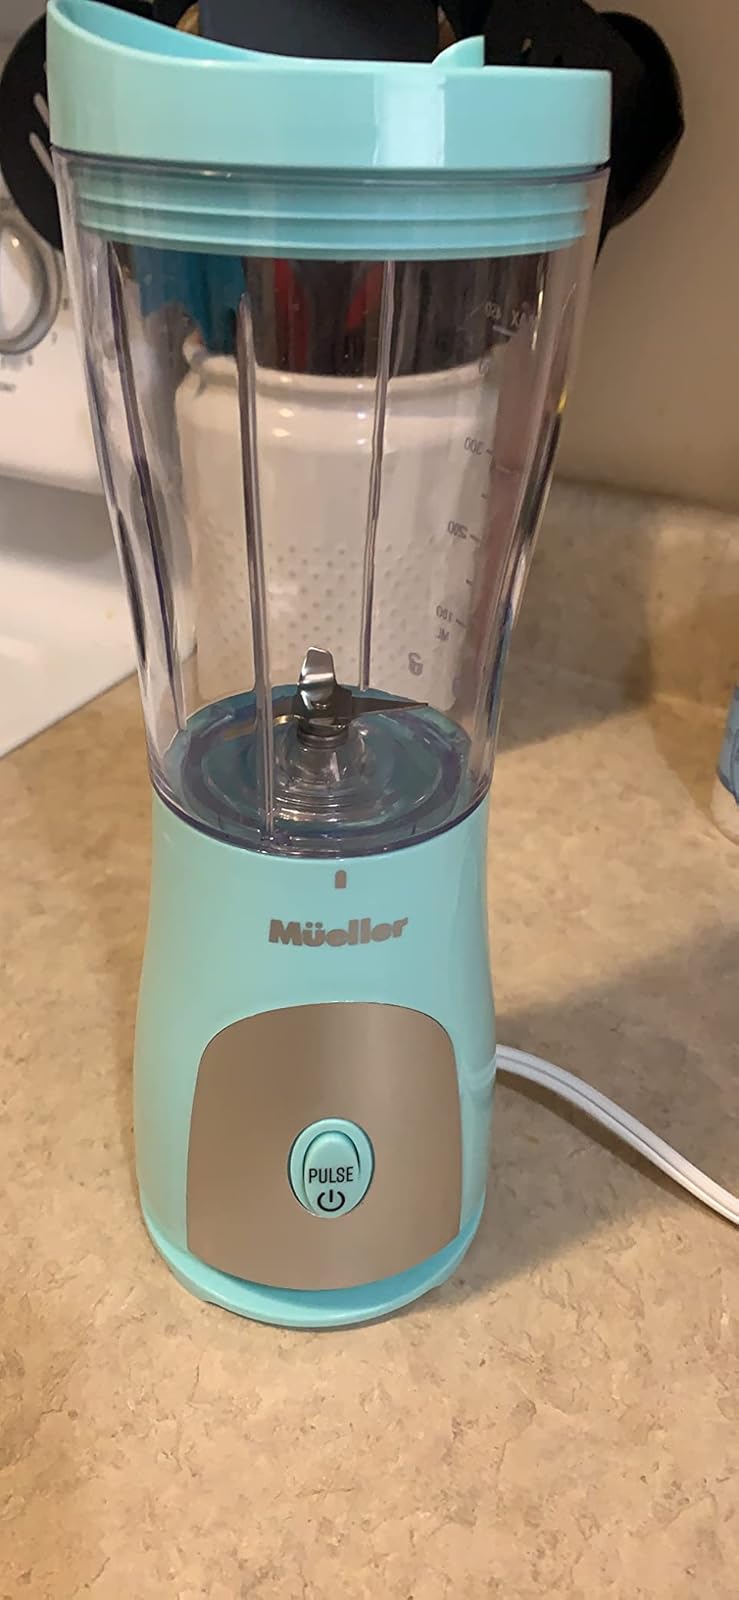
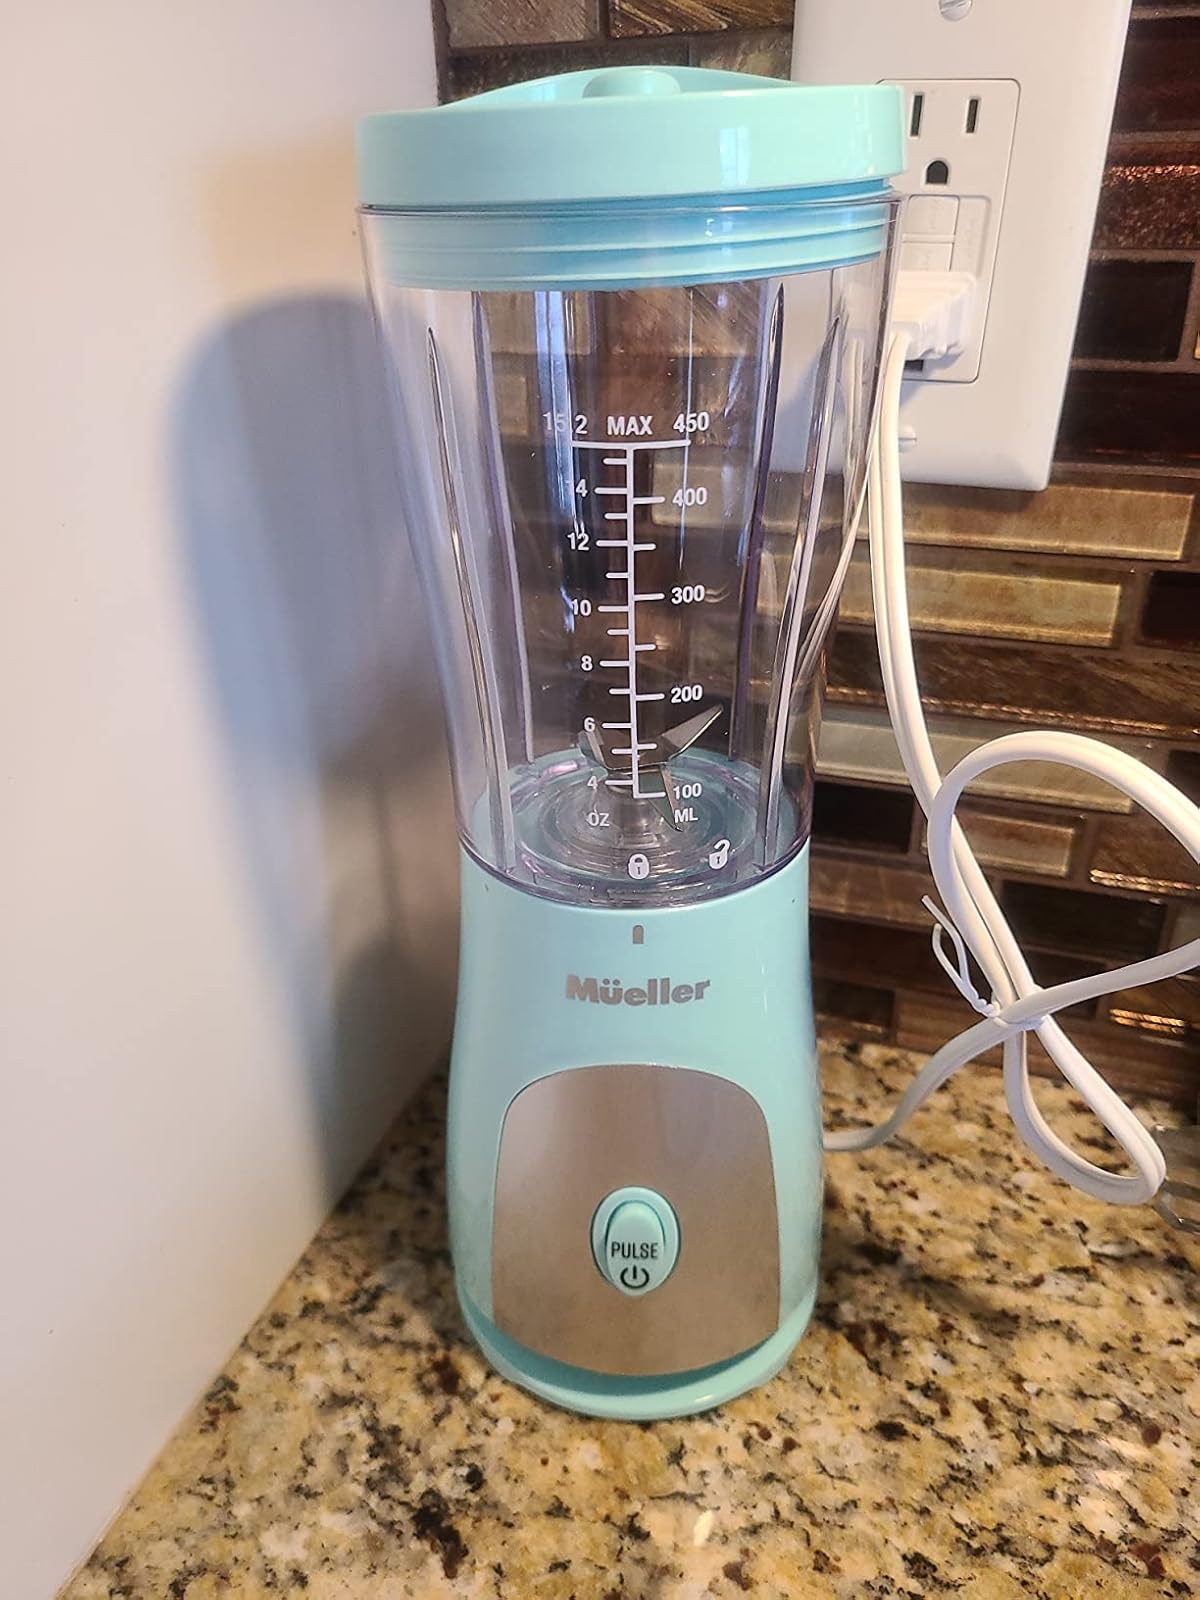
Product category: items_blender
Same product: yes